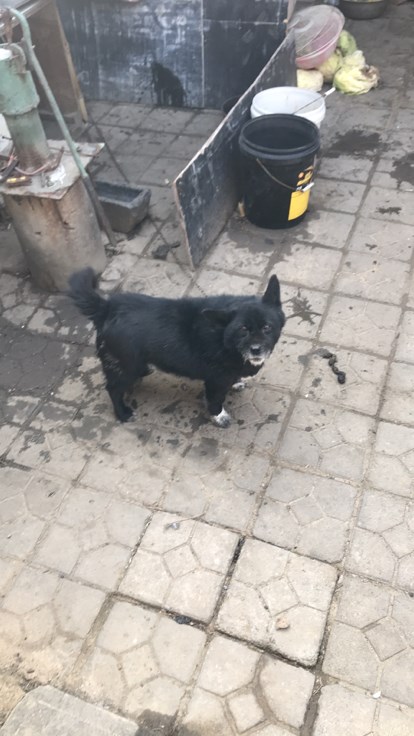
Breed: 3336-n000121-chinese_rural_dog